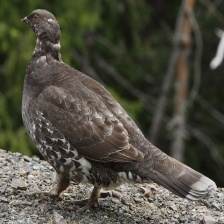
Species: BLUE GROUSE
Scientific name: DENDRAGAPUS OBSCURUS
ImageNet parent category: black_grouse